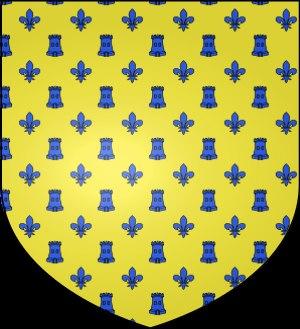
Alfant, évêque d'Apt, fils de Guillaume, seigneur d'Agoult et de Simiane, et d'Adalaxis de Reillanne, neveu de Raimbaud de Reillanne, archevêque d'Arles.
En héraldique, on donne parfois le nom de champ composé à un champ rempli par répétition de petits meubles.
Saignon est une commune française située dans le département de Vaucluse, en région Provence-Alpes-Côte d'Azur.